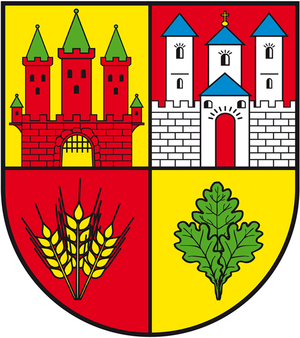
Möckern est une ville de Saxe-Anhalt en Allemagne, située dans l'arrondissement du Pays-de-Jerichow.